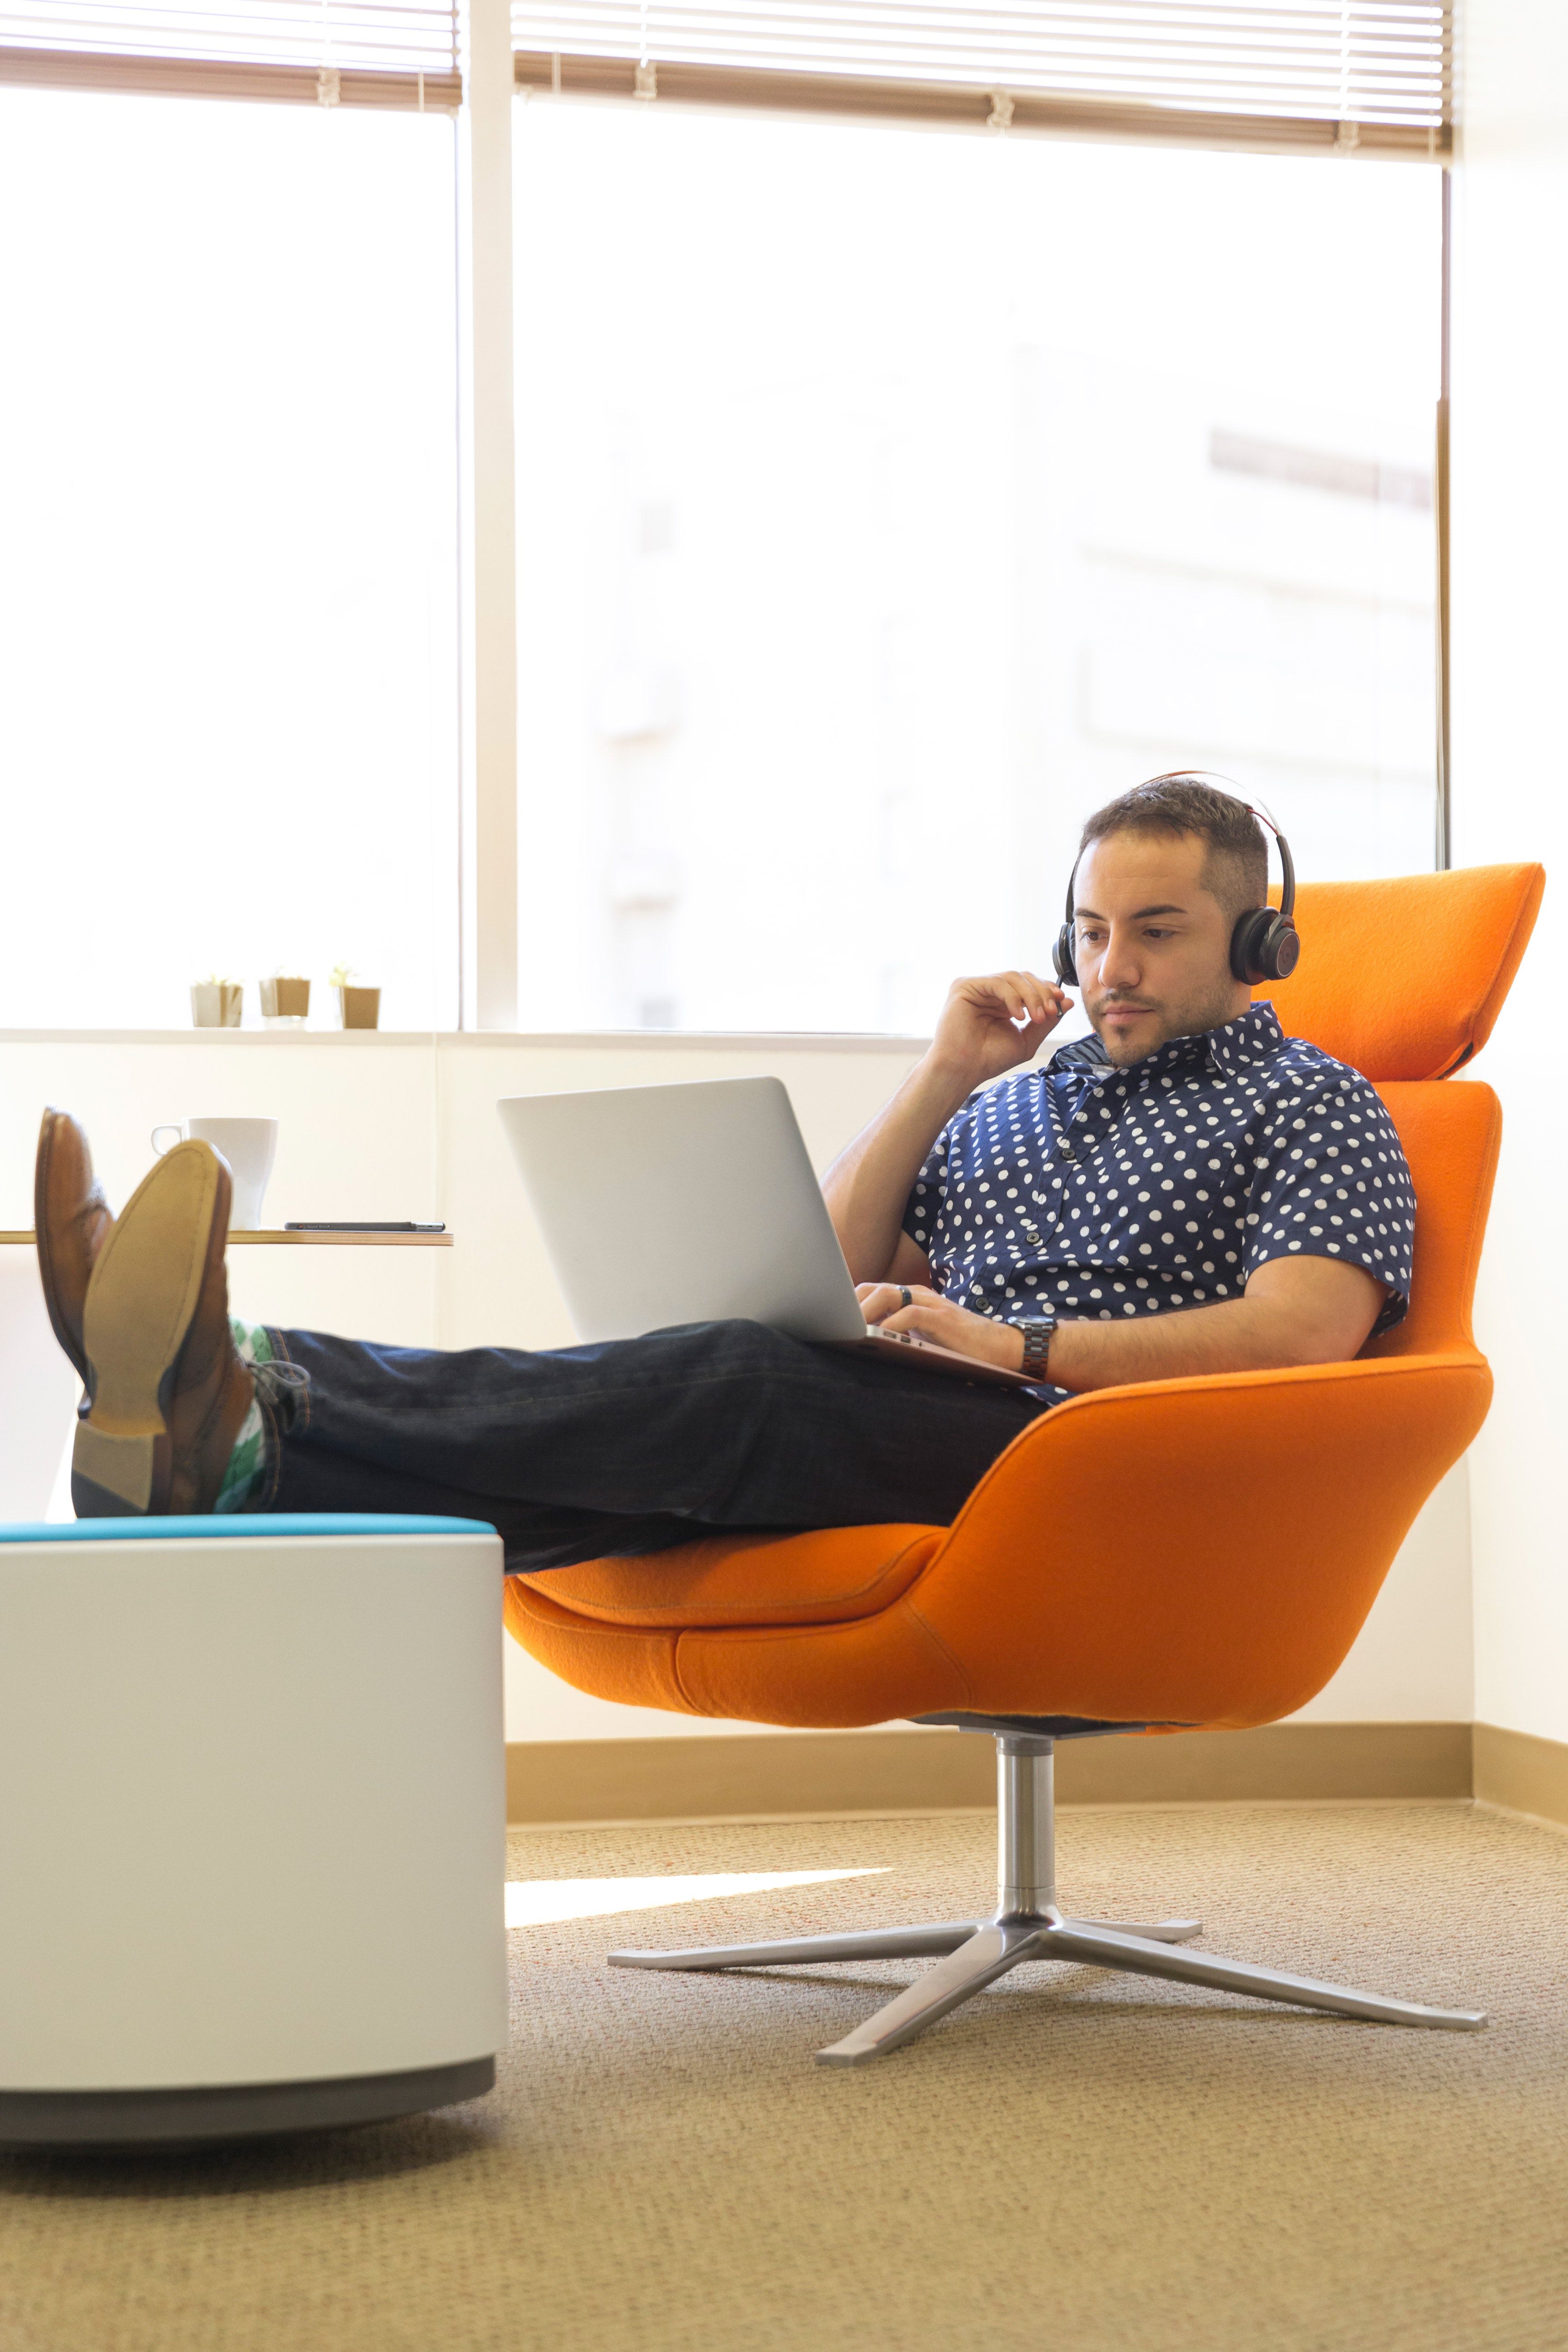
furniture, couch, chair, sitting, interior design, room, comfort, design, living room, table, technology, architecture, studio couch, leisure, flooring